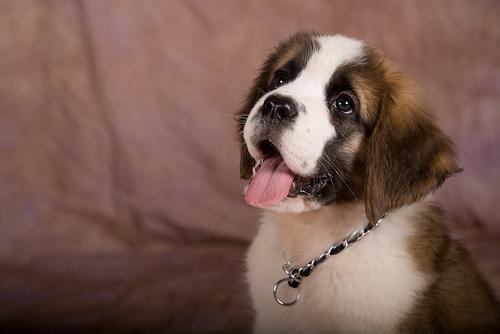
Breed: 211-n000068-Saint_Bernard